2016–17 Ukrainian Premier League

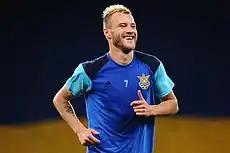
Yarmolenko in 2016

On 16 November 2016, the Premier League administration announced start of voting for the Best player of the month.